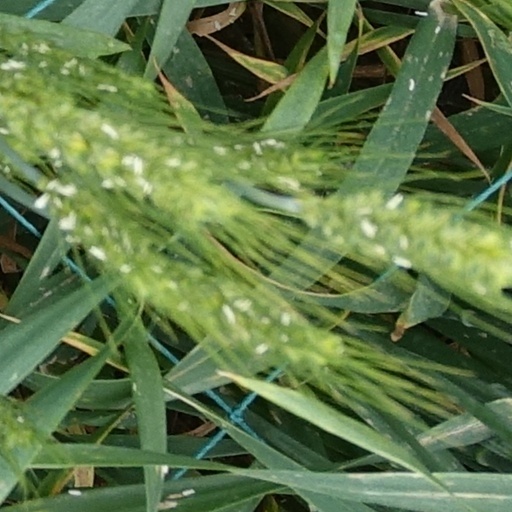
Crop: wheat